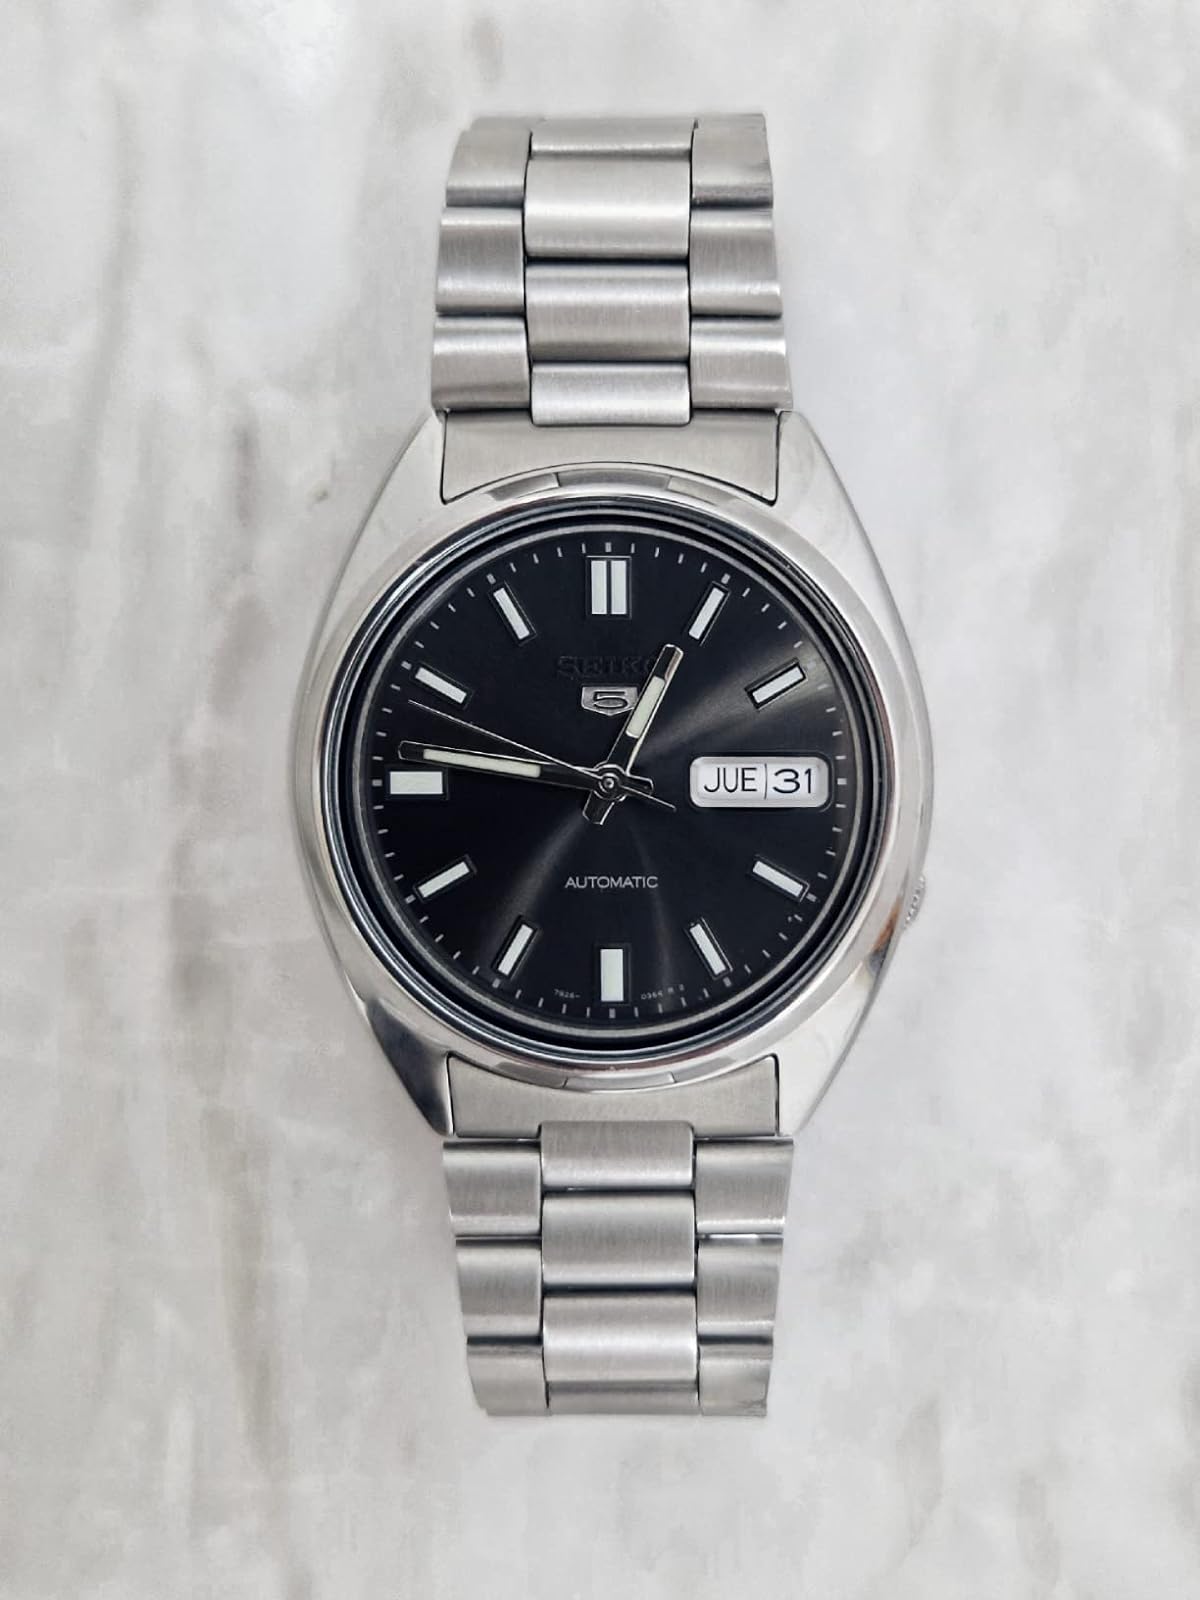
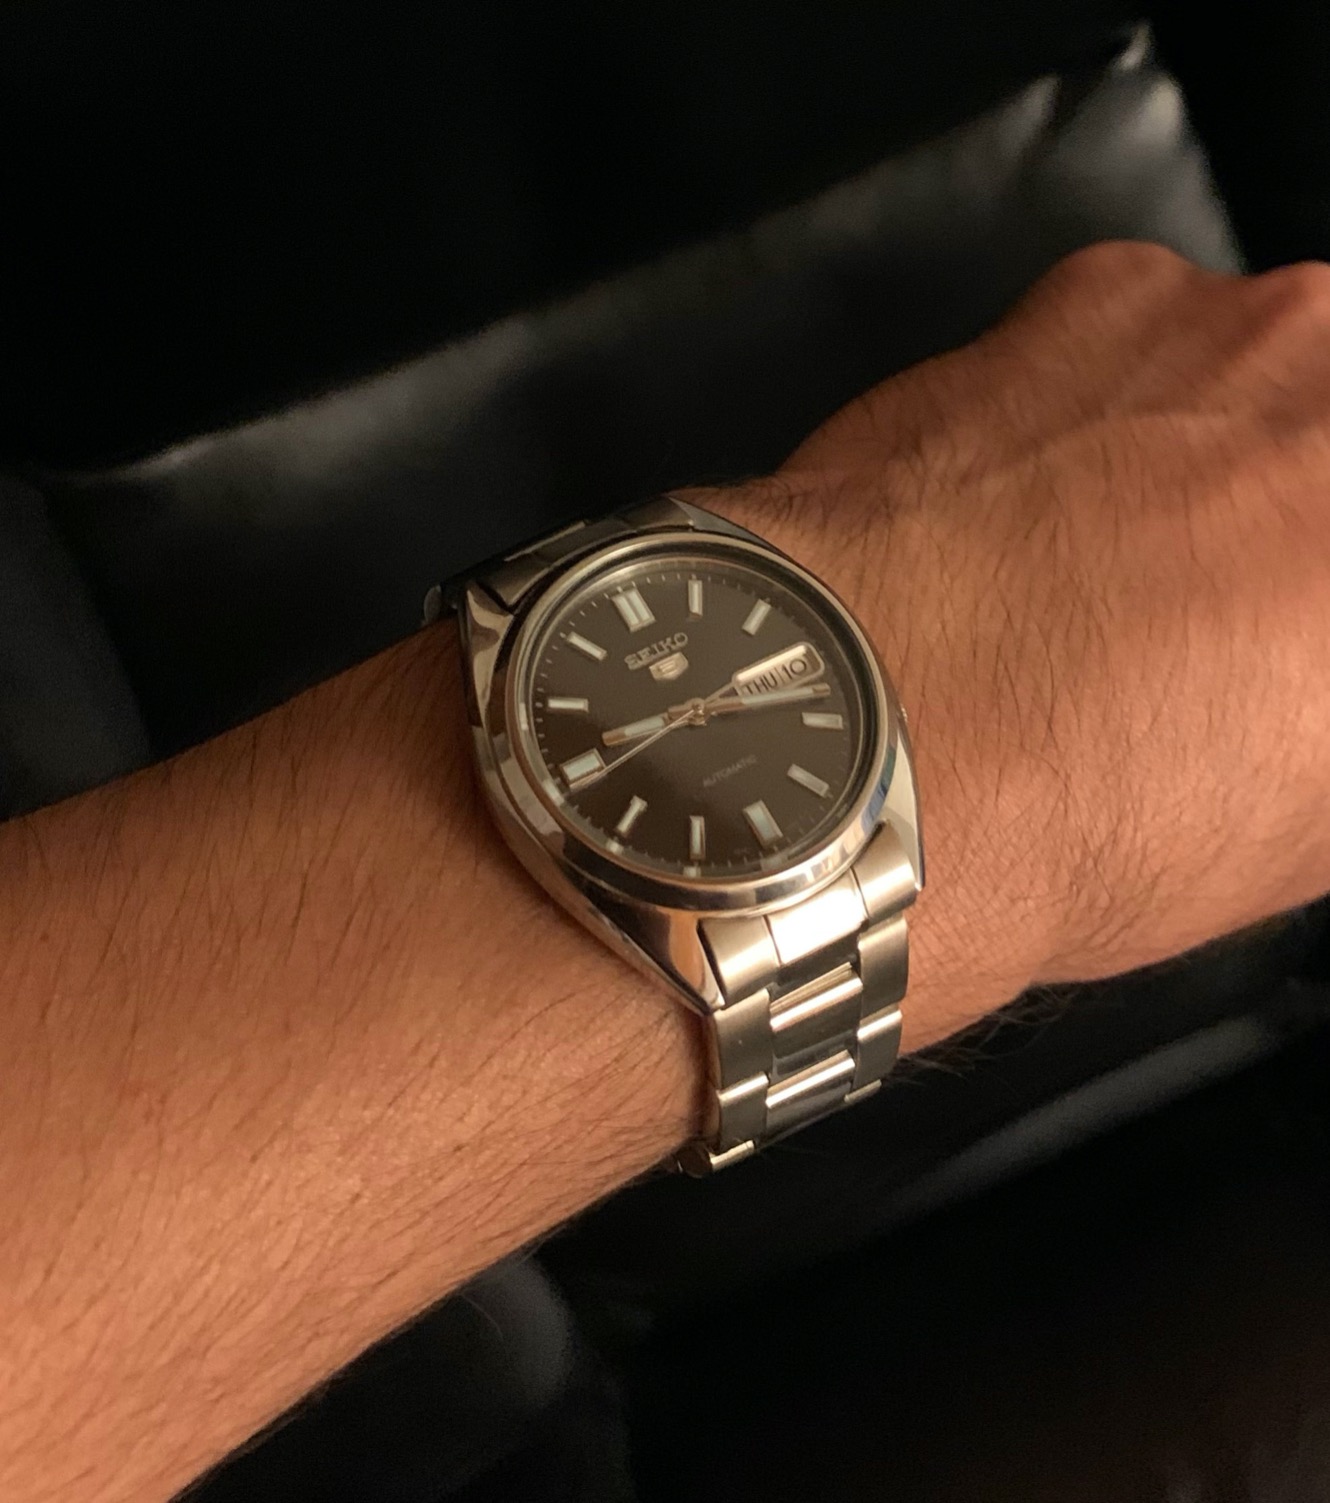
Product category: accessories_watch
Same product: yes